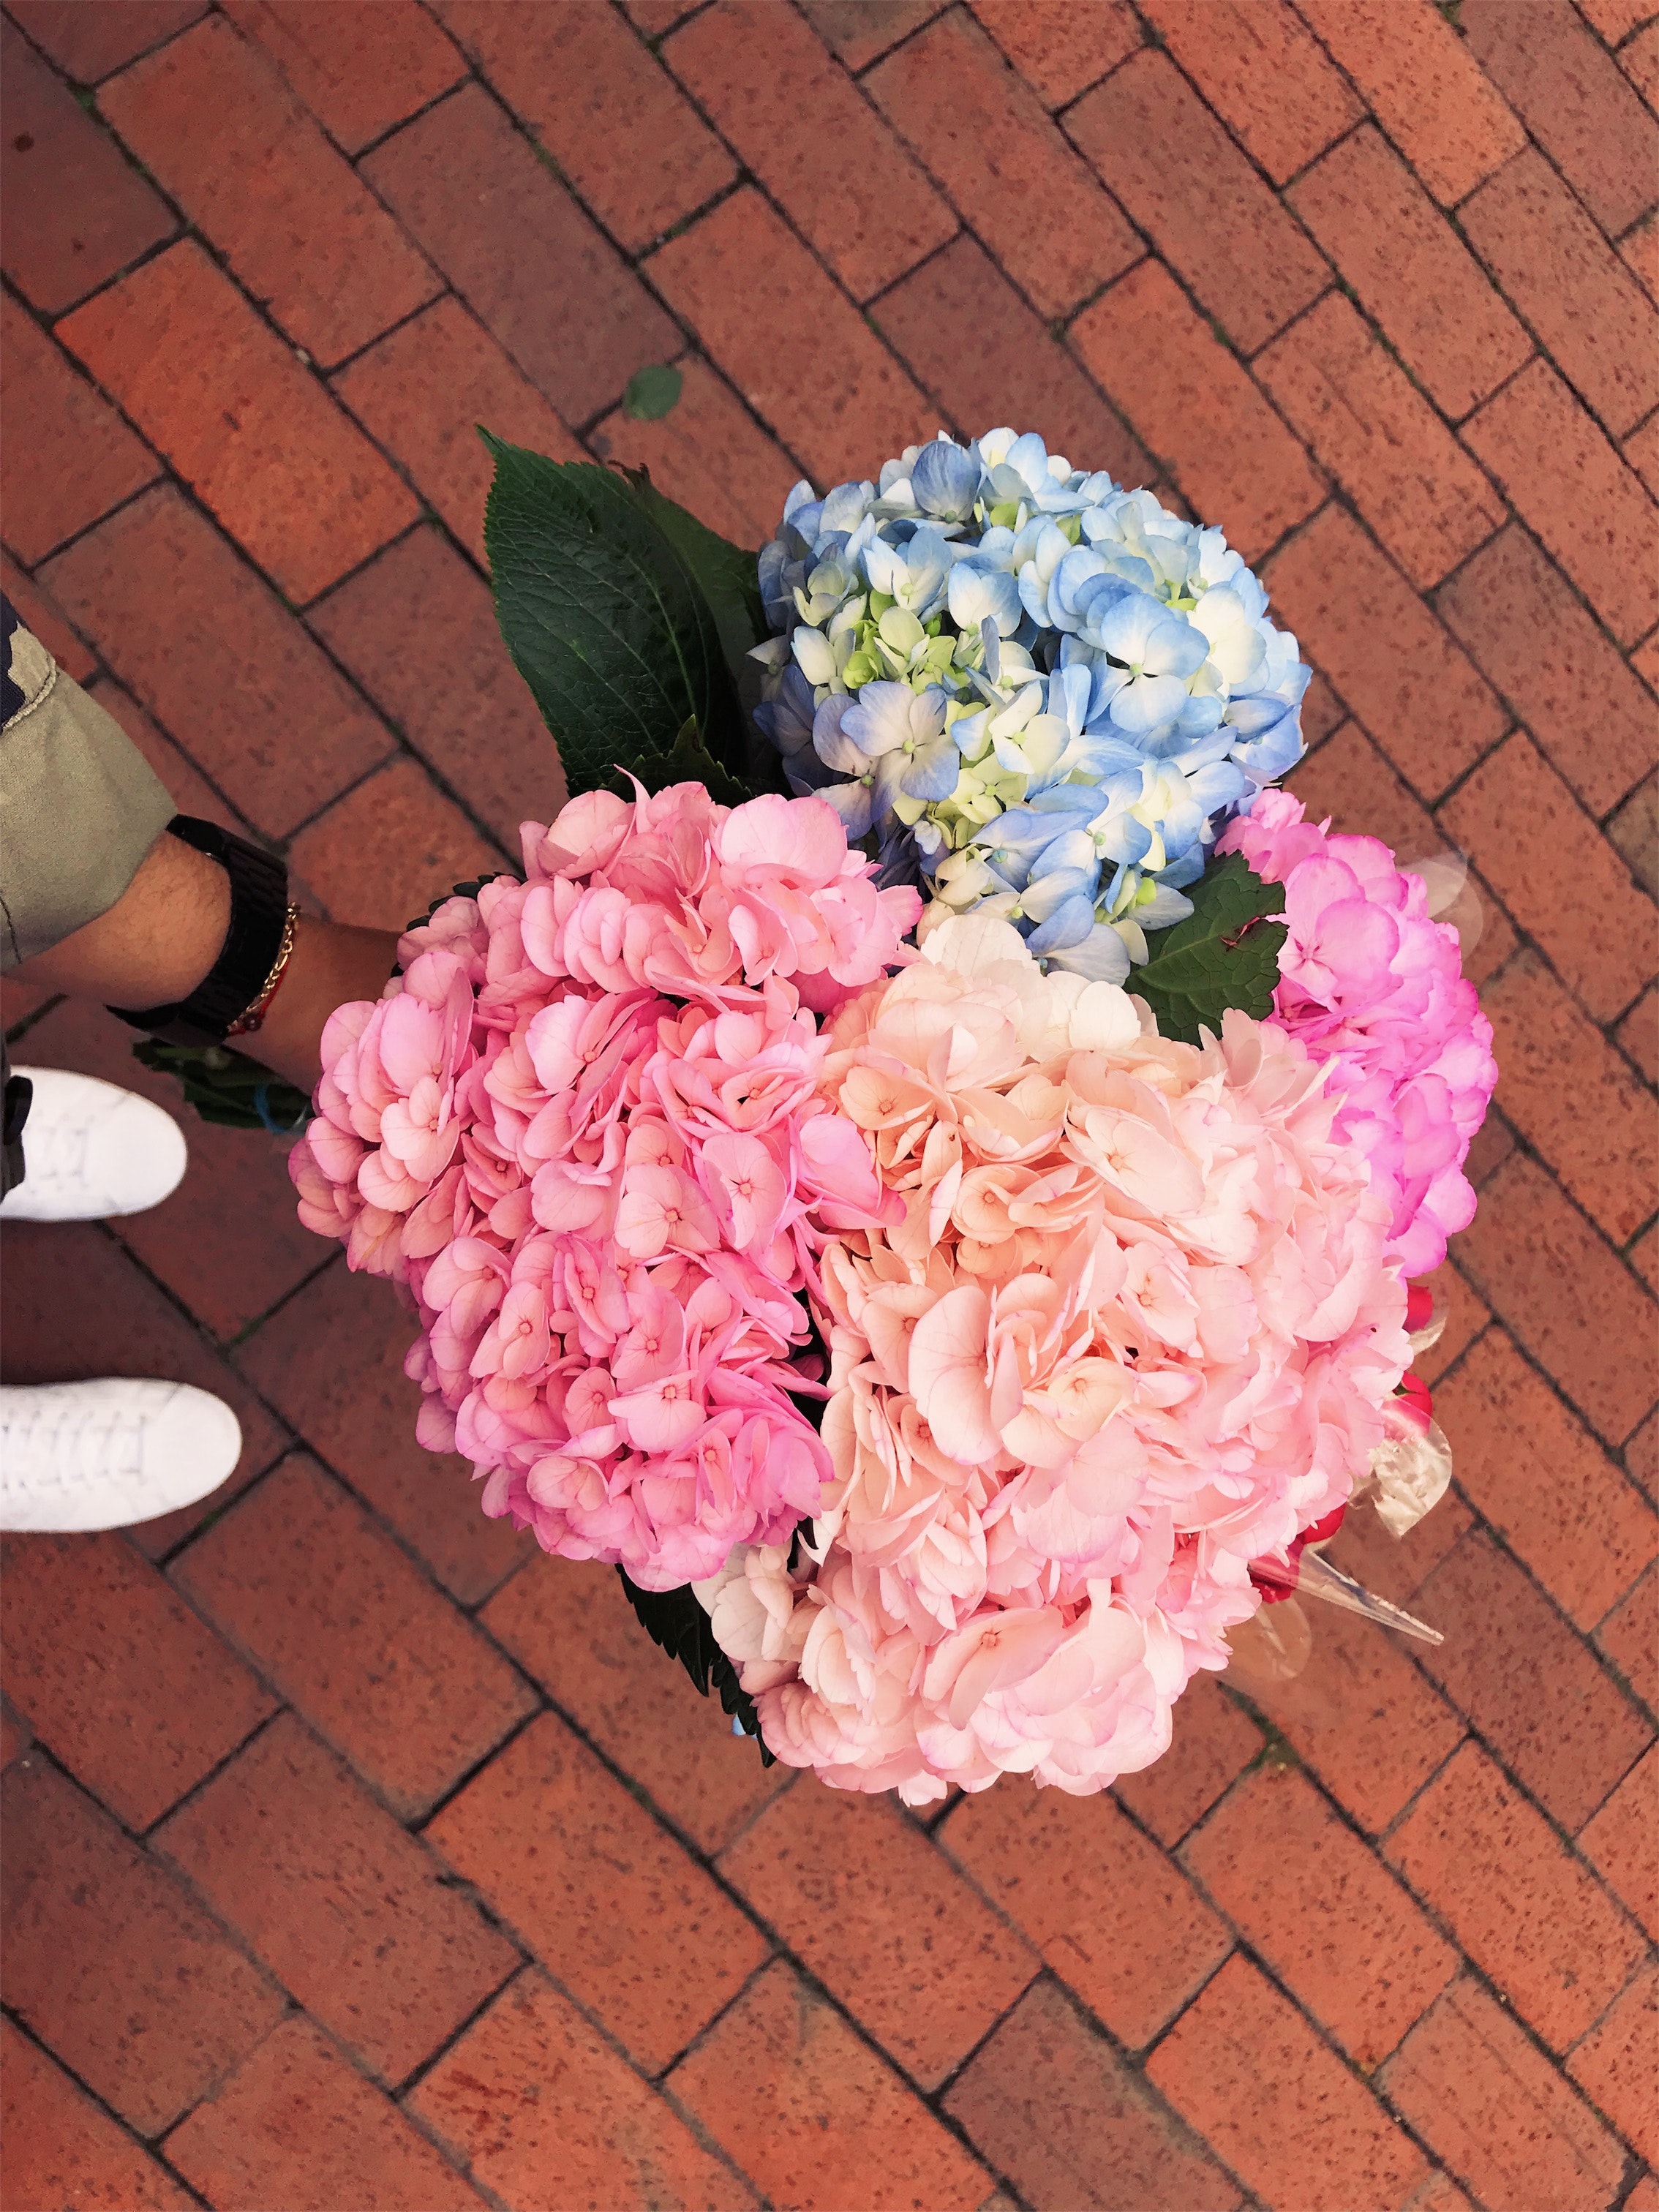
flower, pink, cut flowers, hydrangeaceae, bouquet, floral design, flower arranging, plant, hydrangea, petal, floristry, flowering plant, artificial flower, cornales, peony, Chinese peony, rose, annual plant, pink family, dianthus, rose family, garden roses, common peony, centrepiece, perennial plant